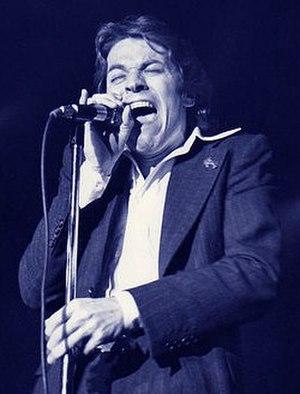
Robert Allen Palmer est un chanteur britannique, né le 19 janvier 1949 à Batley, dans le Comté de Yorkshire, et mort le 26 septembre 2003 à Paris.